Dharma combat

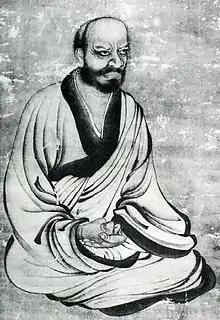
Portrait of Zen master Línjì Yìxuán, one of the most renowned practitioners of Dharma combat

Dharma combat, called or shosan in Japanese, is a term in some schools of Buddhism referring to an intense exchange between student and teacher, and sometimes between teachers, as an occasion for one or both to demonstrate his or her understanding of the Dharma and Buddhist tenets. It is used by both students and teachers to test and sharpen their understanding. Practice is primarily seen in Zen traditions, particularly Rinzai Zen and the Kwan Um School of Zen. In both, it is a key component in the Dharma transmission process.